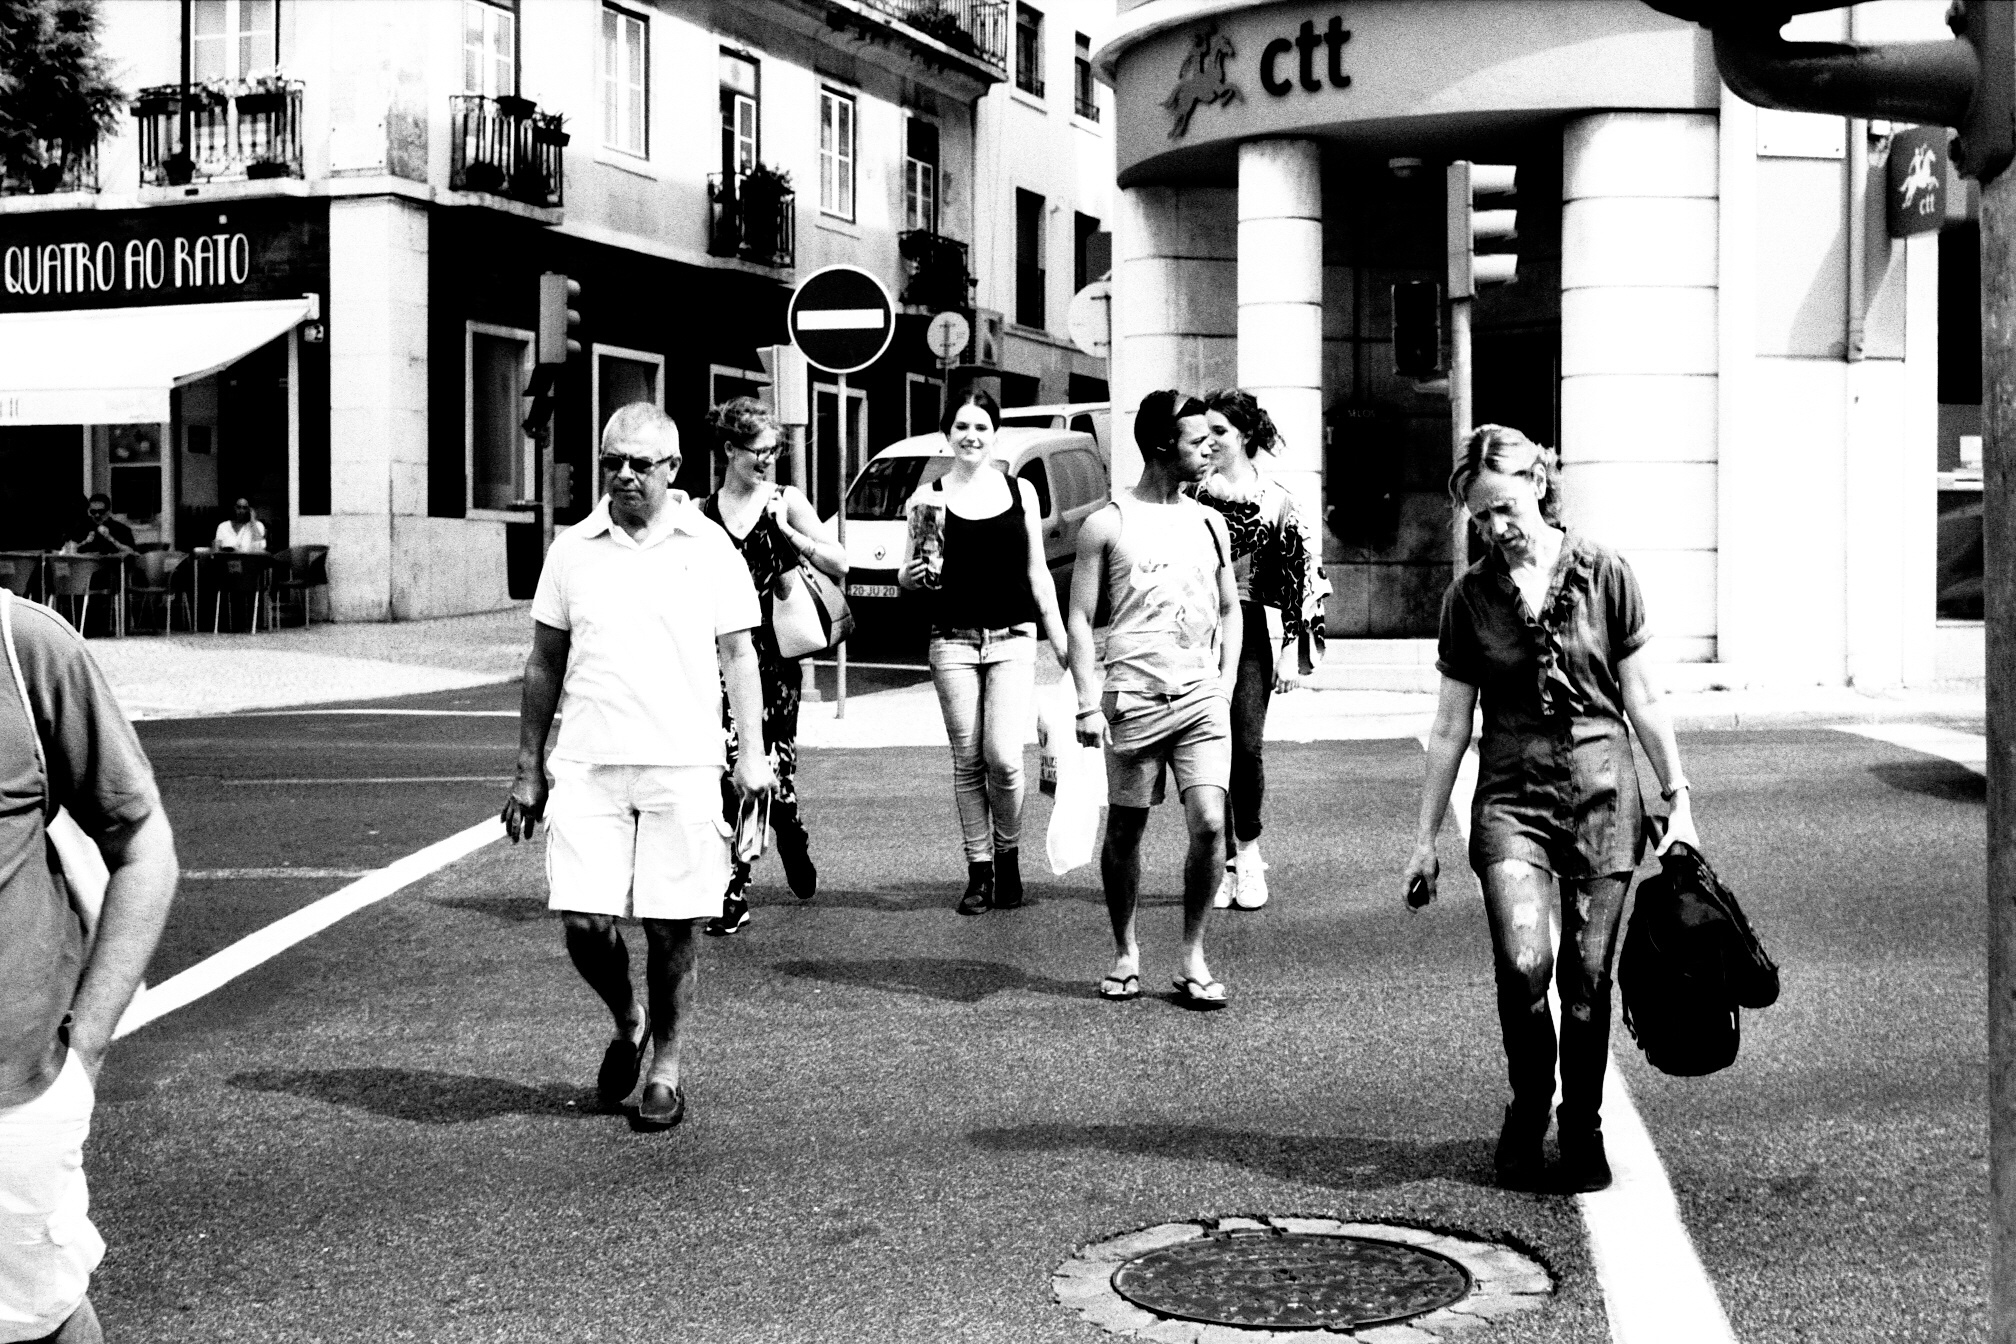
pedestrian, black and white, road, white, street, photography, grain, city, film, crowd, analog, explore, portrait, black, monochrome, streetphotography, flickr, bw, candid, creativecommons, 50mm, 35mm, infrastructure, photograph, snapshot, schweiz, switzerland, fotografie, sw, weiss, schwarz, zurich, grainy, snap, leica, moment, strassenfotografie, unposed, decisive, flickriver, streettog, tog, scout, 35mmfilm, analogue, ilfordxp2, decisivemoment, lefteye, leicam6, summicron50mm, primelens, portraitscene, lefteyed, bestcamera, skancheli, riccapucho, monochrome photography